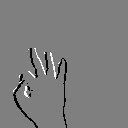
ASL letter: f